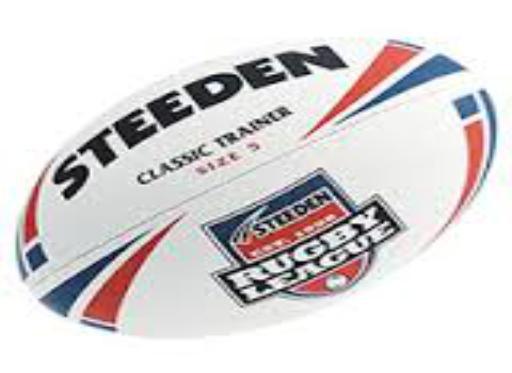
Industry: Sports